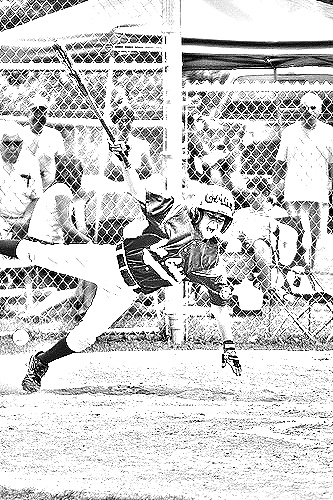
Portrait style: Sketch Portrait